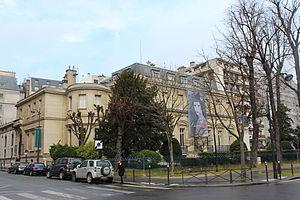
Le musée Marmottan, devenu musée Marmottan Monet dans les années 1990, est un musée des beaux-arts situé à Paris. Il présente notamment une collection d’objets d’art et de tableaux du Premier Empire, ainsi que des œuvres de peintres impressionnistes dont la plus grande collection au monde d'œuvres de Claude Monet.
Claude Monet, né le 14 novembre 1840 à Paris et mort le 5 décembre 1926 à Giverny, est un peintre français et l’un des fondateurs de l'impressionnisme.